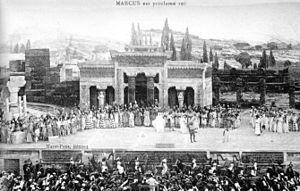
Carte postale éditée en 1911 lors de la représentation des Esclaves d'Aymé Kunc à Béziers
Aymé Kunc est un compositeur français, directeur du conservatoire de musique de Toulouse de 1914 à 1944. Il est un des fils d'Aloys Kunc, également musicien toulousain.
À l'initiative du mécène biterrois Fernand Castelbon de Beauxhostes, des opéras furent créés ou représentés au début du XXᵉ siècle dans les nouvelles arènes de Béziers. Bien entendu, le rôle d'un mécène n'est pas seulement financier. L'enseignement collectif étant alors inexistant, Castelbon avait déjà proposé à la municipalité la création d'une "École municipale professionnelle de musique vocale", mettant à sa disposition gratuitement une salle aménagée à cet effet dans l'ancien couvent des Ursulines. Y donnant ses concerts, la "Société Sainte-Cécile" avait là ses instruments et matériel ; elle était dès 1887 sous la présidence de Castelbon. Et d'ailleurs, il allait rapidement lui joindre "l'Orphéon Sainte-Cécile". En 1893, Castelbon prenait la présidence de la "Lyre biterroise", la réorganisant avec succès. Il se servit de toutes ces formations, et bien d'autres, pour les chœurs de son Théâtre des Arènes. Aussi, les Fêtes de Déjanire connurent dès la première année un grand succès, laissant supposer son renouvellement les années suivantes.